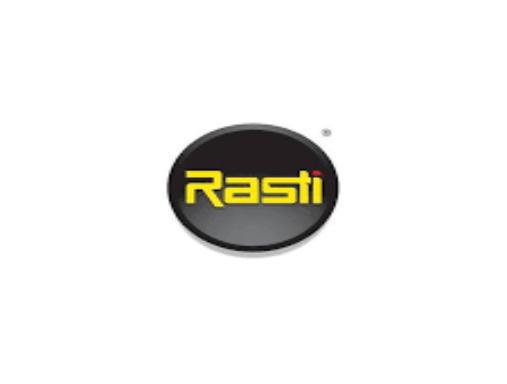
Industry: Leisure